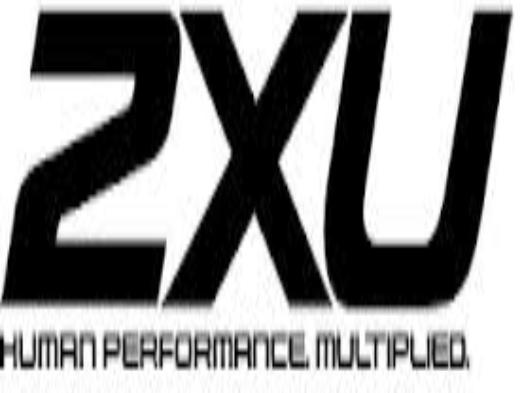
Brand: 2XU
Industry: Sports